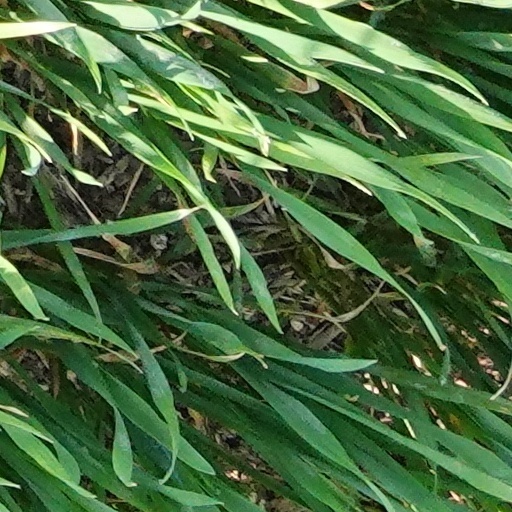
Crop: wheat